Daniel Meadows

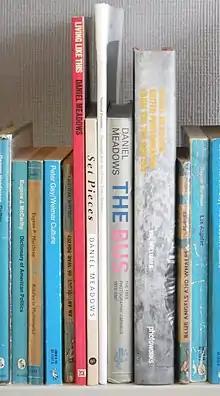
Five books of or about the photography of Daniel Meadows (flanked by irrelevant Pelicans); left to right: "Living like This, Set Pieces, National Portraits, The Bus, Daniel Meadows"

during summer 1972 to pay for the publicity materials with which he hoped to get Arts Council and other funding for the purchase and one year's use of a double-decker bus. He succeeded and for 14 months from September 1973 travelled around England in the Free Photographic Omnibus, a 1947 Leyland PD1 bus whose seats had been removed to make space for a darkroom and living quarters: its windows were used as the gallery. Meadows took this to twenty or more towns. Some of this work was published in Meadows' first book, "Living Like This" (1975), which combined Meadows' photographs and text with first-person accounts of those he had talked with.